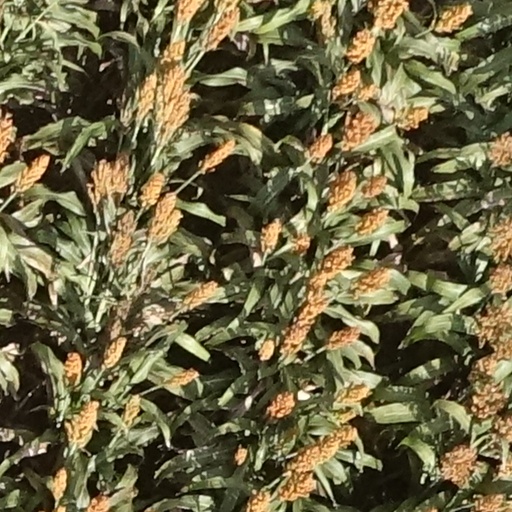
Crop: sorghum